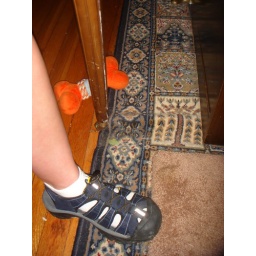
38/365 -- Improvising a quick run with the dog while the pizza is in the oven